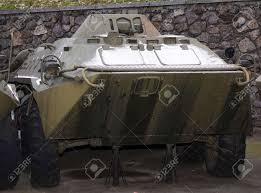
Label: BTR